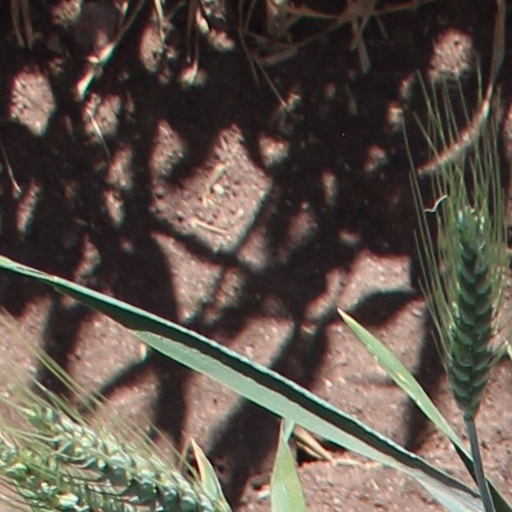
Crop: wheat